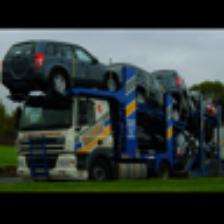
Label: NonHuman